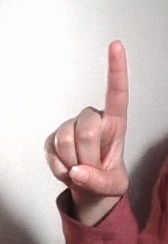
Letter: bb